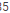
Number: 5